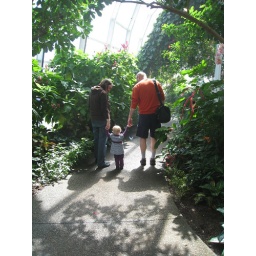
walking in butterfly house